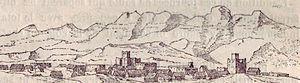
Qandala est une ville portuaire de la région de Bari dans la zone semi-autonome du Pount dans le nord-est de la Somalie. La ville fait partie du district homonyme et compte 15 600 habitants